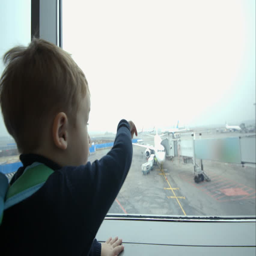
little boy looking out the window watching plane take off